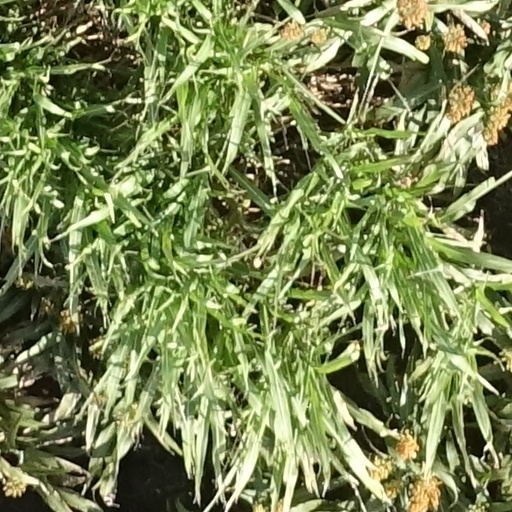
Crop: sorghum